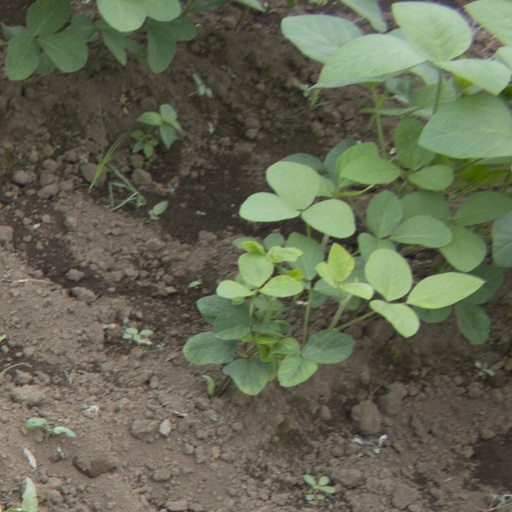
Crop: soybean